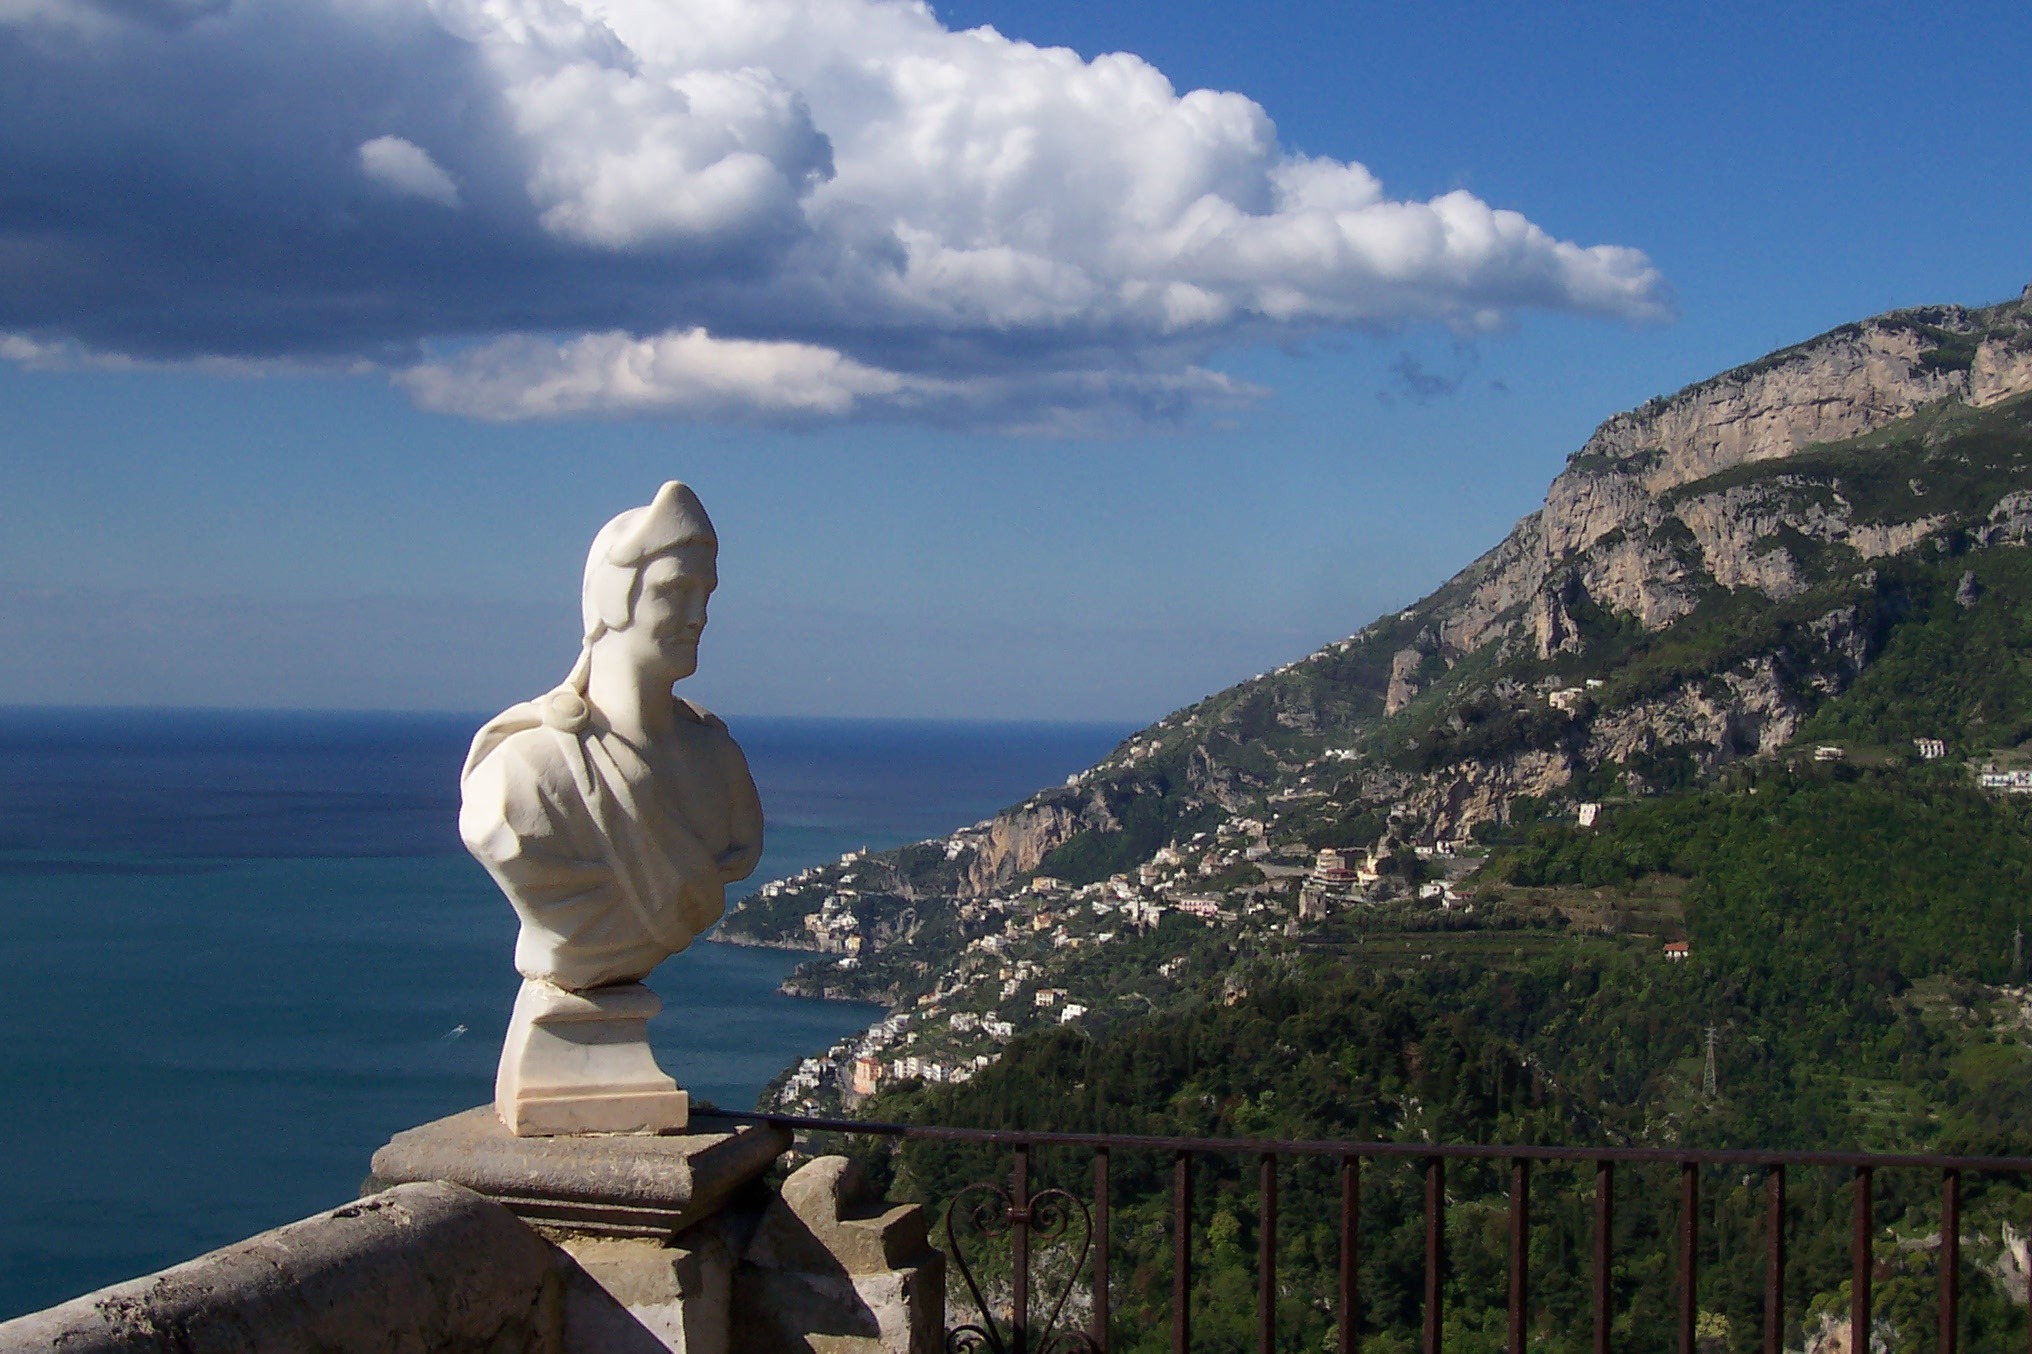
sea, coast, rock, mountain, cloud, monument, vacation, cliff, landmark, italy, tourism, terrain, amalfi coast, ravello